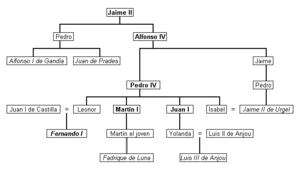
Le territoire de l'actuelle communauté autonome d'Aragon a été un lieu de passage important de la péninsule Ibérique, entre les rives méditerranéennes et atlantiques d'une part, entre le sud de la péninsule et le nord de l'Europe d'autre part. La présence humaine y est attestée depuis plusieurs millénaires, mais les spécificités de l'Aragon actuel remontent pour la plupart au Moyen Âge.